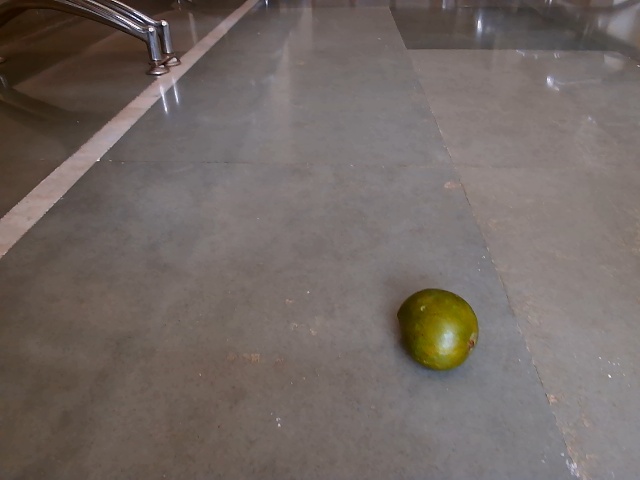
Label: Raw_Mango